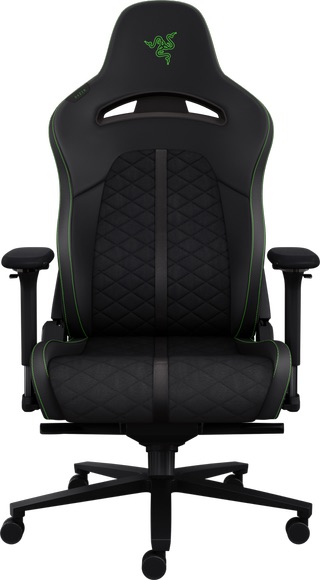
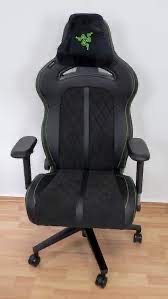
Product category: items_chair
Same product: yes